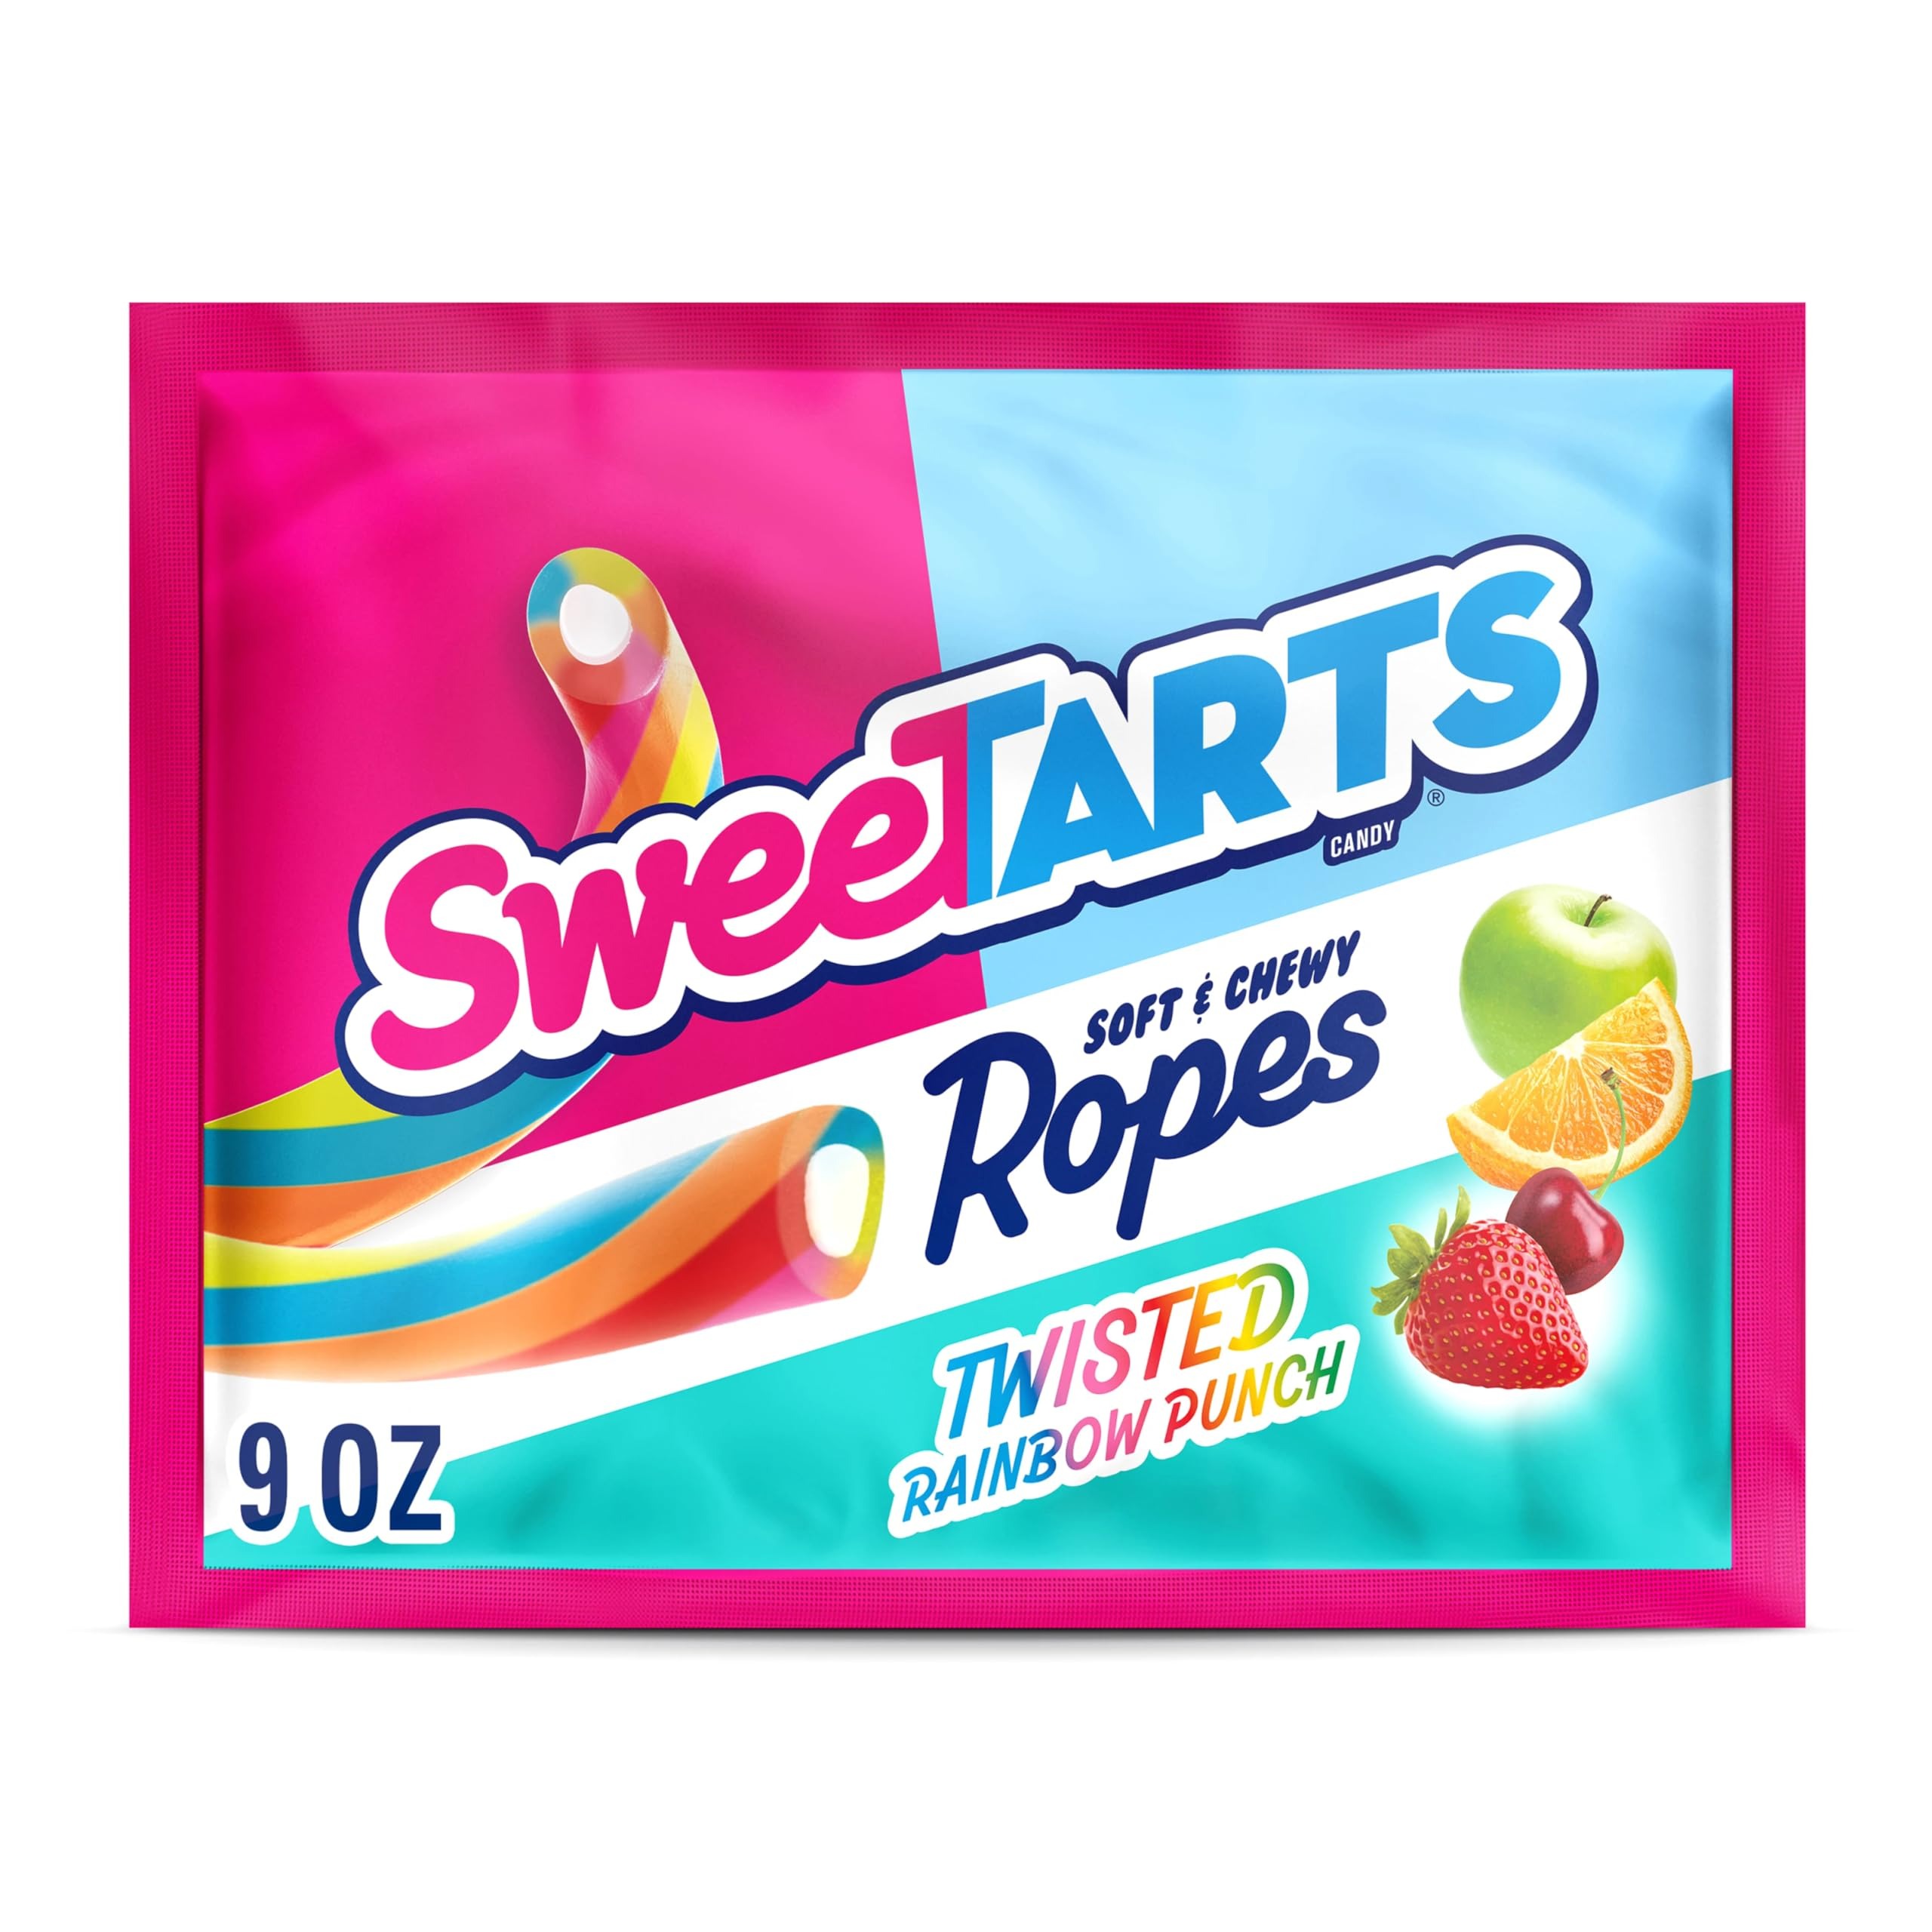
Item Name: SweeTARTS Ropes, Candy, Twisted Rainbow Punch, Soft and Chewy, 9 oz
Bullet Point 1: A TWIST ON THE CLASSIC: A classic fruit punch flavor fusion in a 9 oz pack — a rope candy with a tart filling, creating a mouthwatering treat that leaves your taste buds wanting more
Bullet Point 2: FLAVOR EXPLOSION: The colorful candy that provides a tasty sweet and tart combination — a chewy explosion of flavor that provides the best of both worlds
Bullet Point 3: SWEETARTS SOFT & CHEWY ROPES: We take the classic SweeTARTS flavors further with these fun ropes. Each sweet candy rope contains a tart fruit punch flavor
Bullet Point 4: PERFECT FOR SNACKING: SweeTARTS candy offers a delicious assortment of sweet & tart flavors. Enjoy this tangy sensation all to yourself, whenever you need a little treat
Bullet Point 5: TRY THEM ALL: More SweeTARTS products means more to love! Try some of our other delicious, tangy candy including Gummies Fruity Splitz, Ropes Bites, Mini Chewy, and more
Bullet Point 6: SWEET AND TART: The candy that provides an explosion of flavor with the best of both worlds. SweeTARTS is a fan-favorite brand that's perfect as party candy or a day-to-day colorful treat
Value: 9.0
Unit: Ounce

Price: 3.64